Heinz Warneke

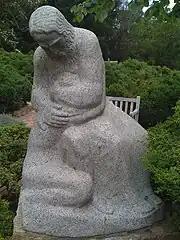
"The Prodigal Son" (1932–39), Washington National Cathedral, Washington, D.C.

In November 1958, Warneke was invited by the Fairmount Park Commission to participate in a competition among six sculptors to create an animal sculpture for the Philadelphia Zoological Gardens. His winning submission was a life-sized mother elephant and her newborn calf depicted in a tender moment—preparing to nurse for the first time: "I want to create a statue that will speak forever of how touching, how funny, how gorgeous motherhood is, even in such an awkward and huge beast as an elephant."